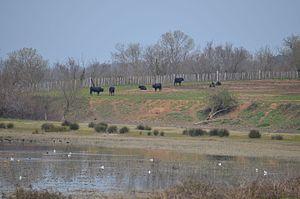
Les taureaux de la devise rouge et verte près du marais.
La manade Combet est un élevage de taureaux de Camargue, fondée en 1851, par Charles Combet. Ses pâturages se trouvent sur les communes du Cailar, d'Aimargues et de Vauvert, dans le département du Gard, en région Languedoc-Roussillon. Elle a successivement été dirigée par Charles Combet, son fils Laurent Combet, son petit-fils Fernand Granon, puis par Marcel et René Delbosc, Jean Lafont, et depuis 1998, Louis Nicollin.